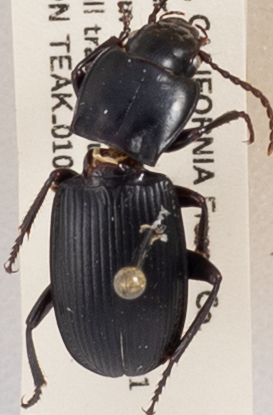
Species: Pterostichus serripes
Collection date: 2019-07-22
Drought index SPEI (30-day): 0.522
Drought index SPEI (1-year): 0.54
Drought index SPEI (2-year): -0.03